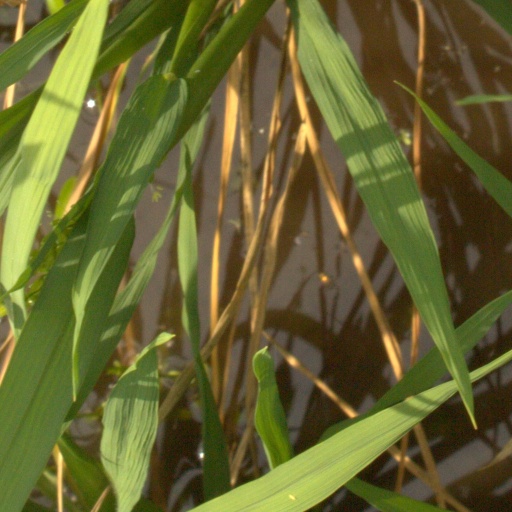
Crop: rice